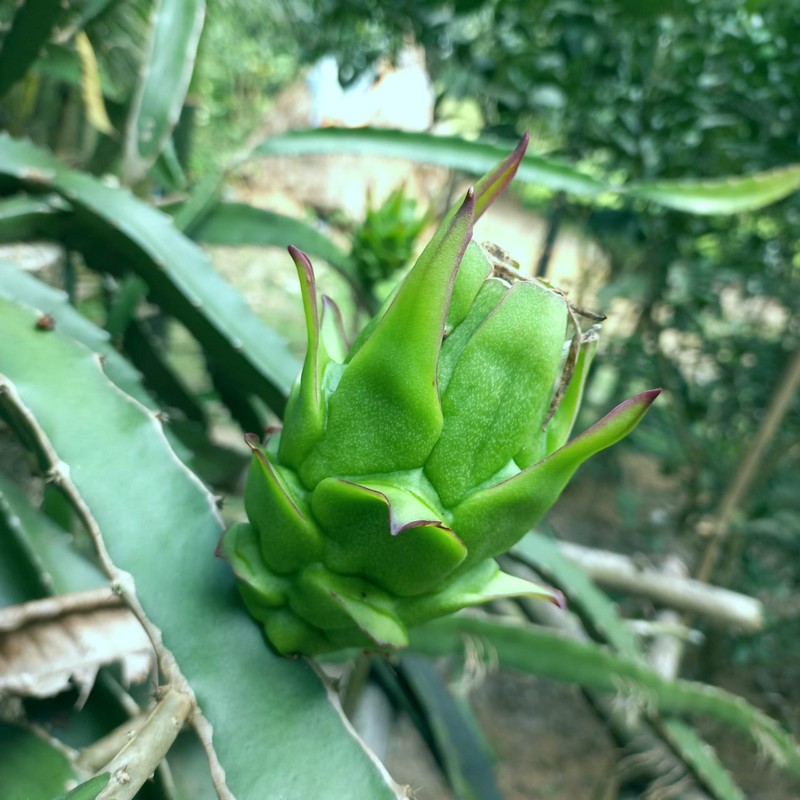
Label: Immature Dragon Fruit